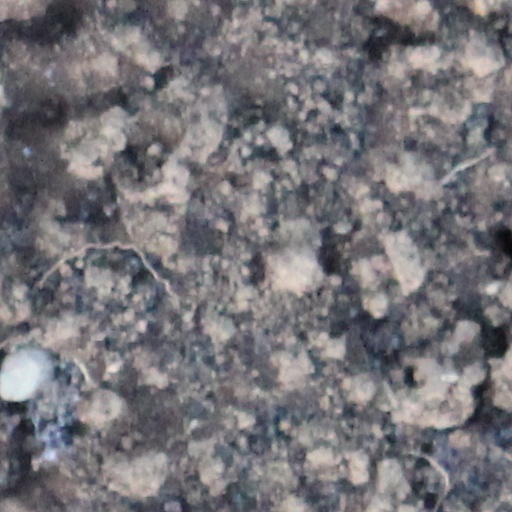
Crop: wheat